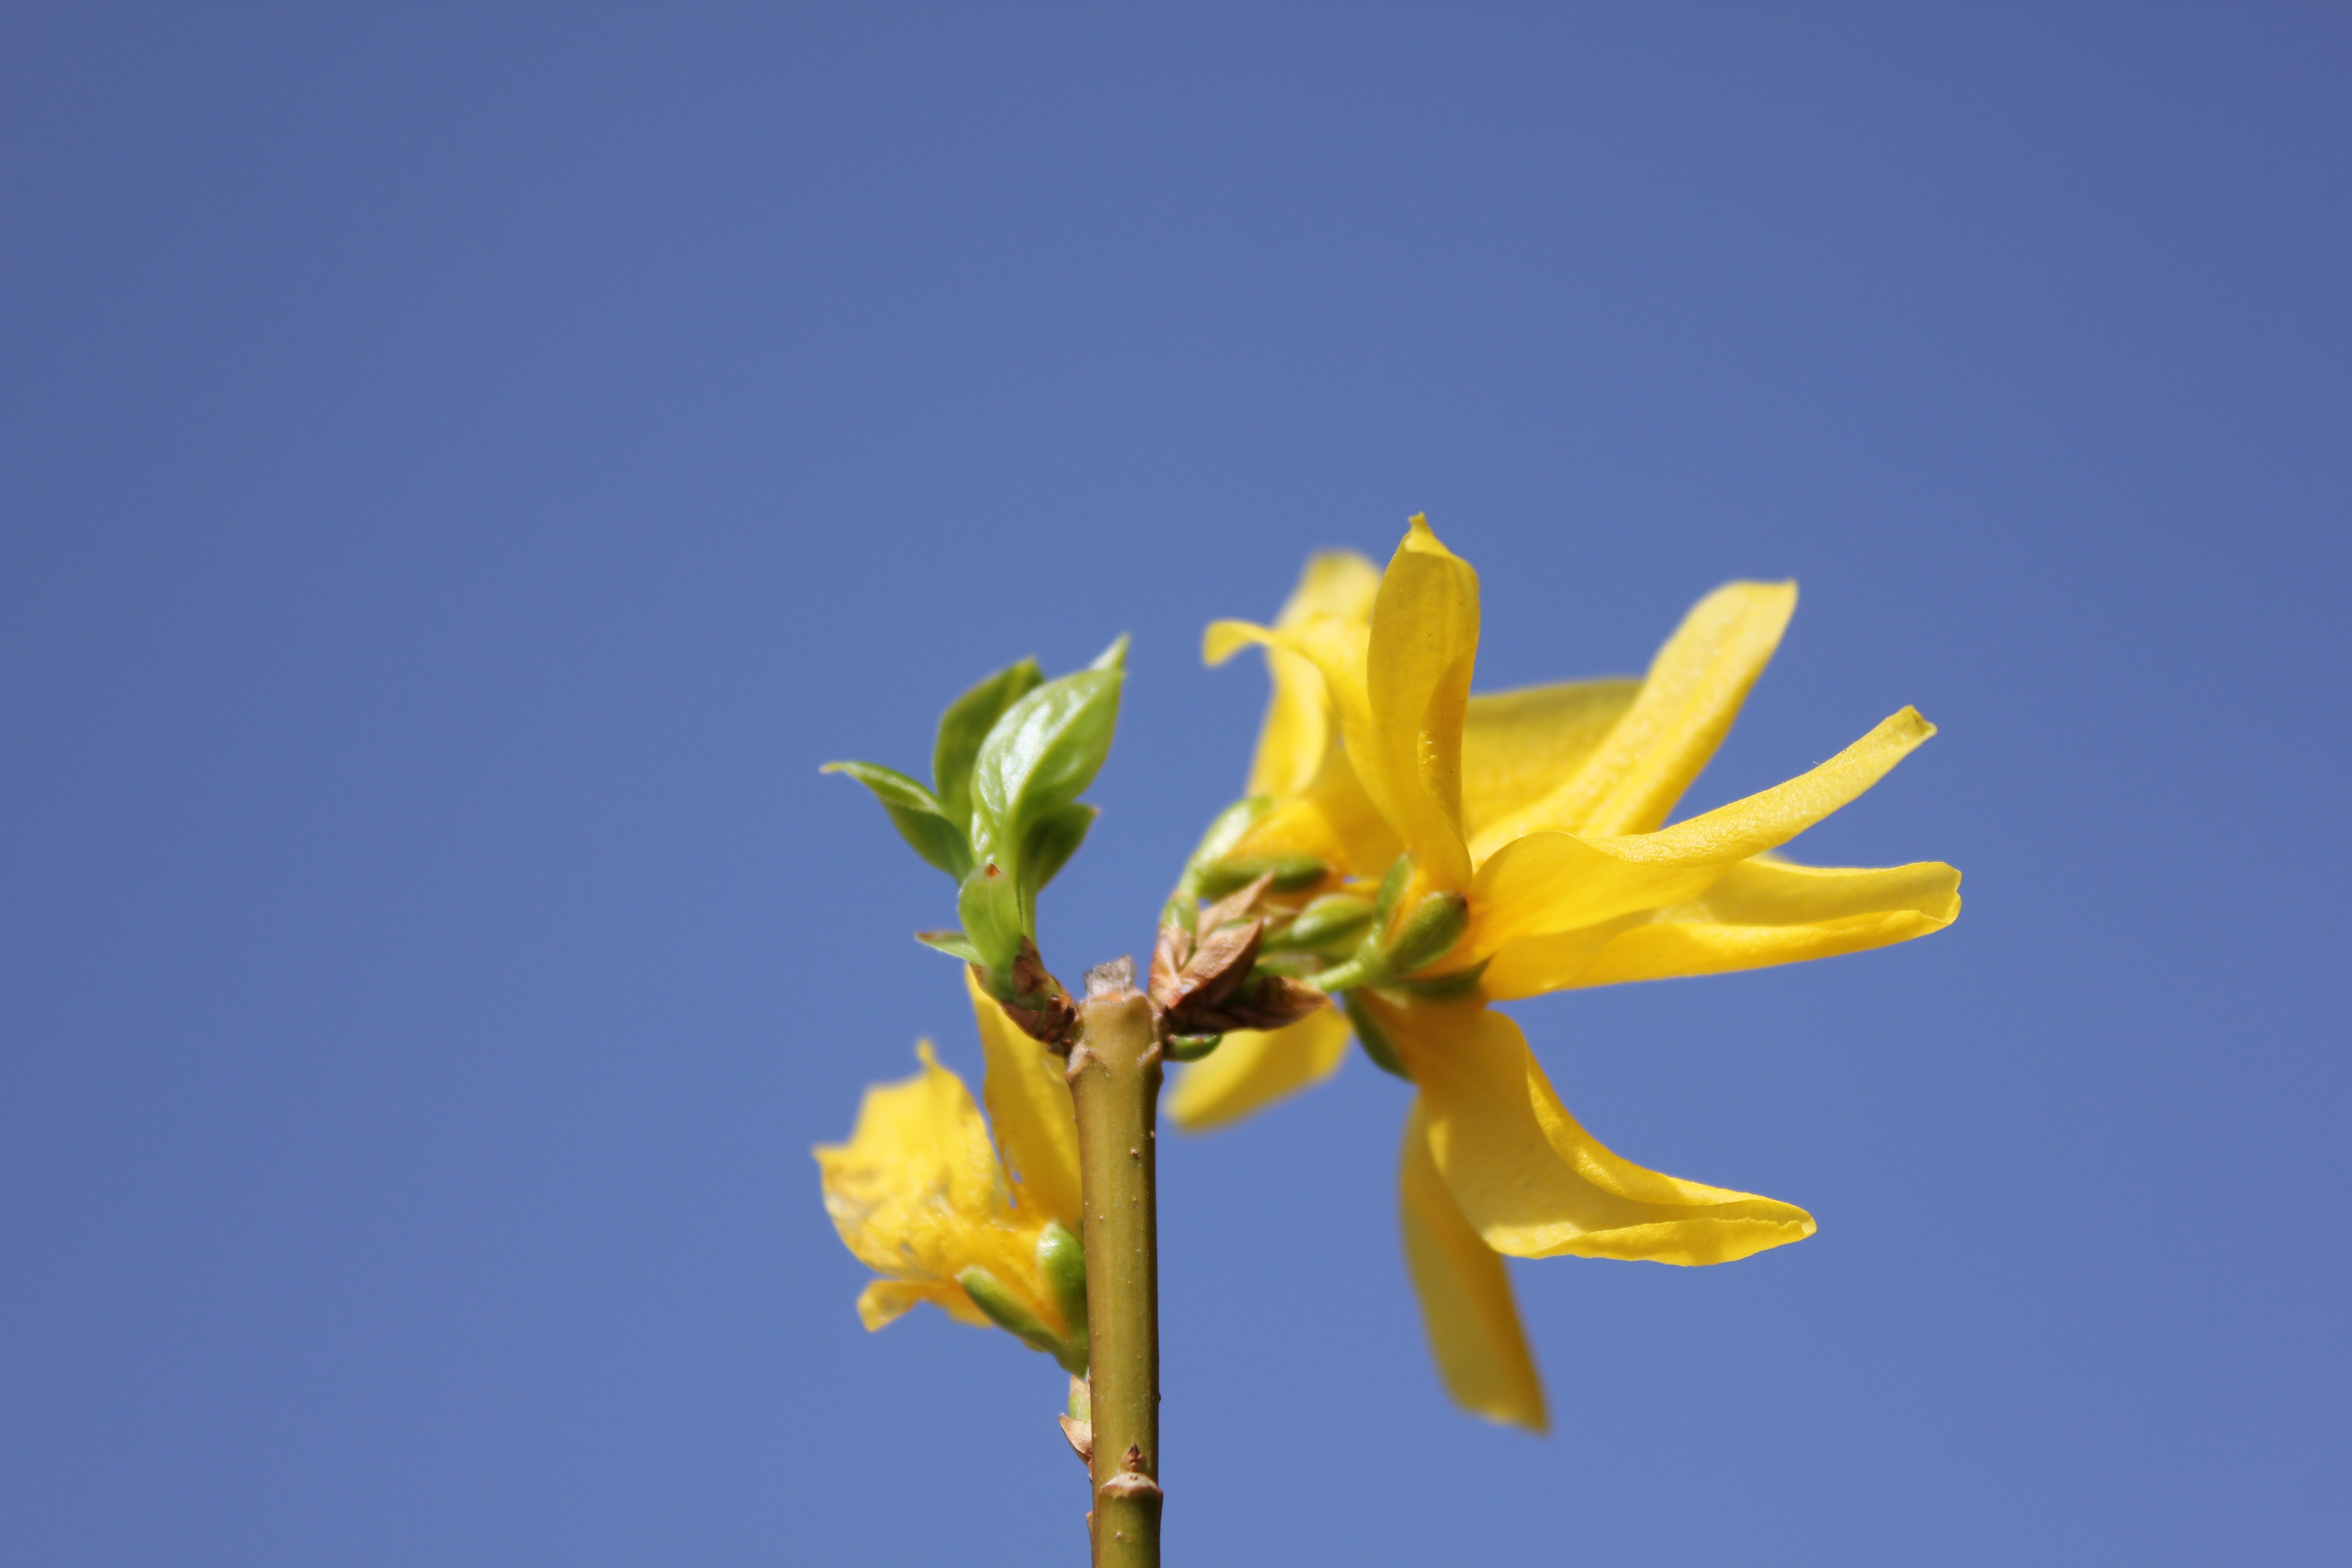
nature, branch, blossom, plant, sky, sunlight, flower, spring, yellow, flora, twig, macro photography, flowering plant, plant stem, land plant